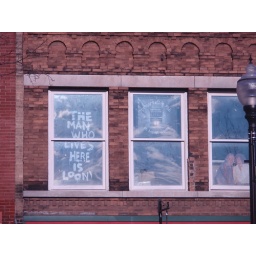
One of the windows overlooking Market Square. I have no idea who the cutouts in the right window are.